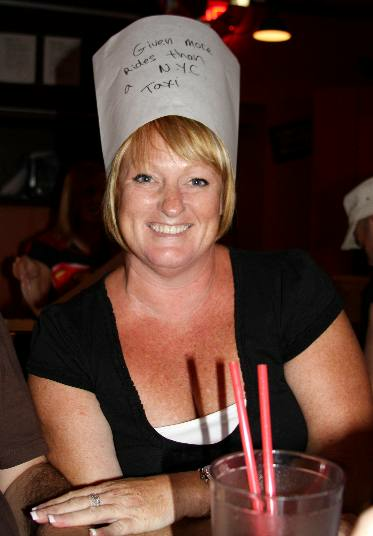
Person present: Yes